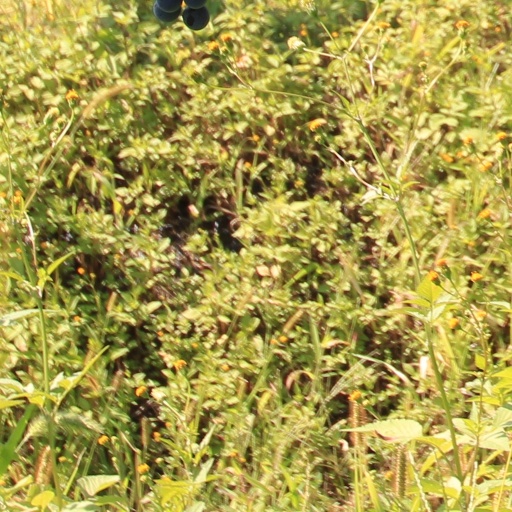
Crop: grape